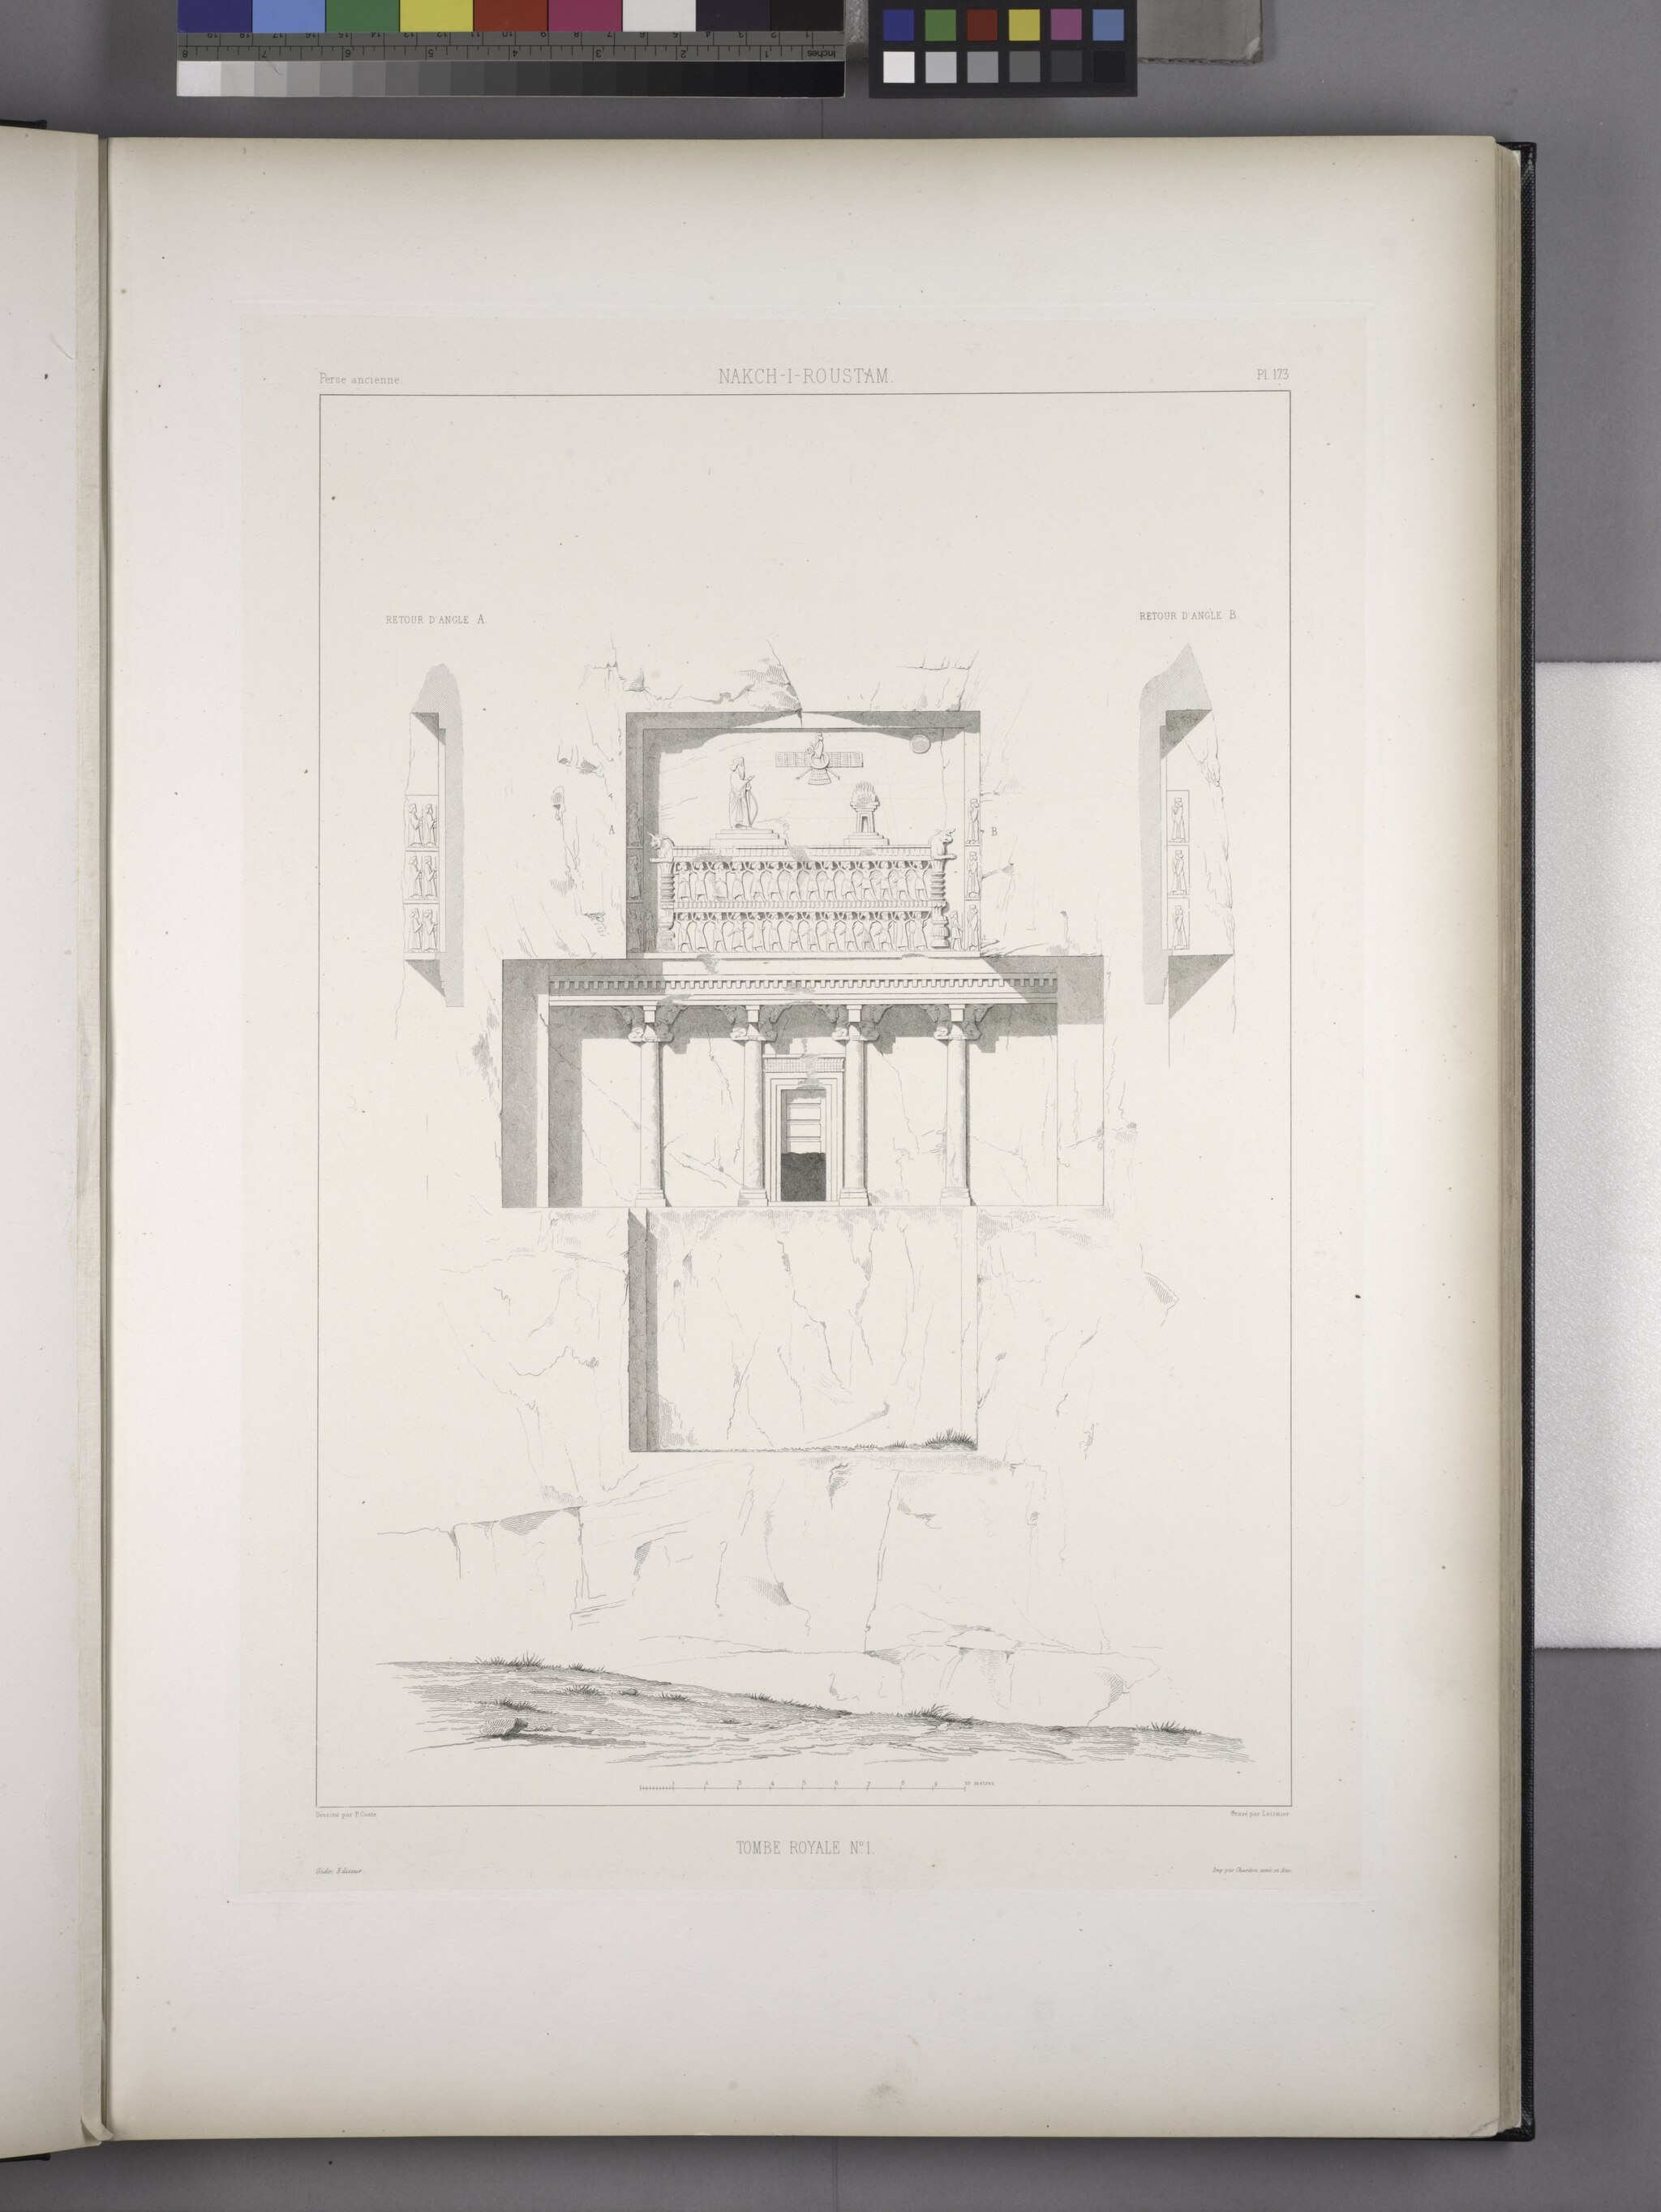
Title: Nakch-i-Roustam. Tombe royale no. 1 (NYPL b12482496-1542888)
Description: Nakch-i-Roustam. Tombe royale no. 1
Date: 1851
Categories: Images uploaded by Fæ, PD-old-100-expired, PD-scan (PD-old-auto-expired), Images from the New York Public Library, CC-PD-Mark, Media needing category review as of 27 October 2016, NYPL General Research Division, Voyage en Perse, PD-old missing SDC copyright status, Drawings of Naqsh-e Rustam